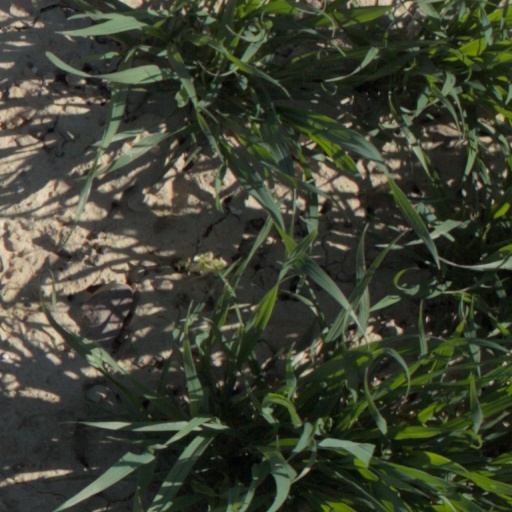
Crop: wheat